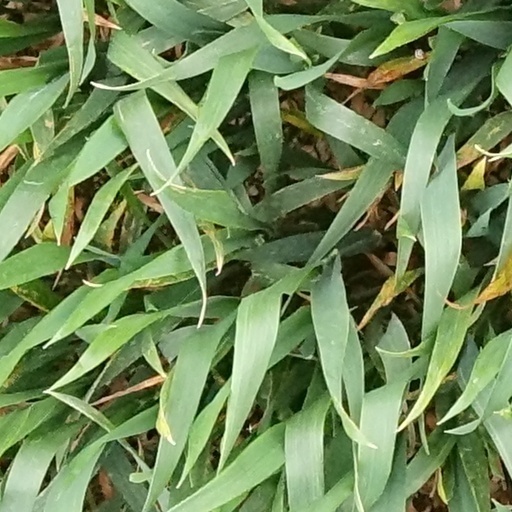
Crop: wheat